David Foulis (golfer)

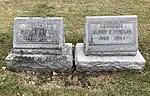
Foulis' grave at Wheaton Cemetery

Foulis had four brothers (John, James, Robert, and Simpson) who were all professional golfers. He also had two sisters, Annie and Maggie. His brother James won the 1896 U.S. Open.